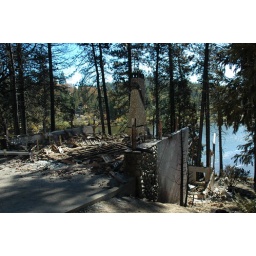
lake arrowhead, california after the grass valley fire in Oct., 2007